Eve (British TV series)

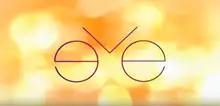
Title card

Eve is a British children's science fiction series starring Poppy Lee Friar that follows the adventures of a gynoid, a female android, named Eve (also known as "Project Eternity") living with a family in suburbia, trying to make sense of human life as a teenage girl. Written by children's writer Emma Reeves, "Eve" was co-created with David Chikwe, creative director of Blacklisted Films.